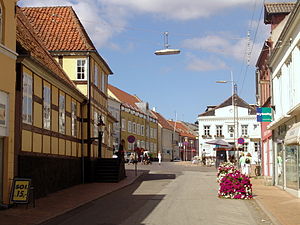
Rudkøbing / Galleri
Rudkøbing er den største by på Langeland og øens hovedby med 4.565 indbyggere, beliggende 16 km sydøst for Svendborg, 9 km vest for Spodsbjerg, 26 km nord for Bagenkop og 30 km syd for Lohals. Byen ligger midt på øens vestside ud mod Det Sydfynske Øhav. Rudkøbing hører som resten af Langeland til Langeland Kommune og ligger i Region Syddanmark.